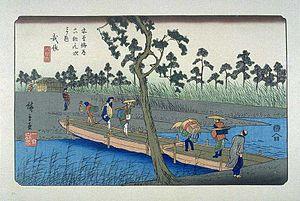
Musa-juku était la soixante-sixième des soixante-neuf stations du Nakasendō. Elle est située dans la ville de Ōmihachiman, préfecture de Shiga au Japon. Les autres kanji utilisés pour écrire "Musa" comprenaient 牟佐 et 身狭, mais 武佐 est devenu le kanji officiel durant la période Edo. Des parties de l'ancienne station subsistent encore de nos jours, y compris la Nakamura-ya, une boutique datant de la période Edo et des ruines de la honjin.
Les Soixante-neuf Stations du Kiso Kaidō sont une série d'estampes japonaises ukiyo-e créées par Utagawa Hiroshige et Keisai Eisen entre 1834-1835 et 1842. Cette série représente l'ensemble des étapes de la grande route de Kiso Kaidō, allant d'Edo, où réside alors le shogun, à Kyōto, où réside l'empereur.